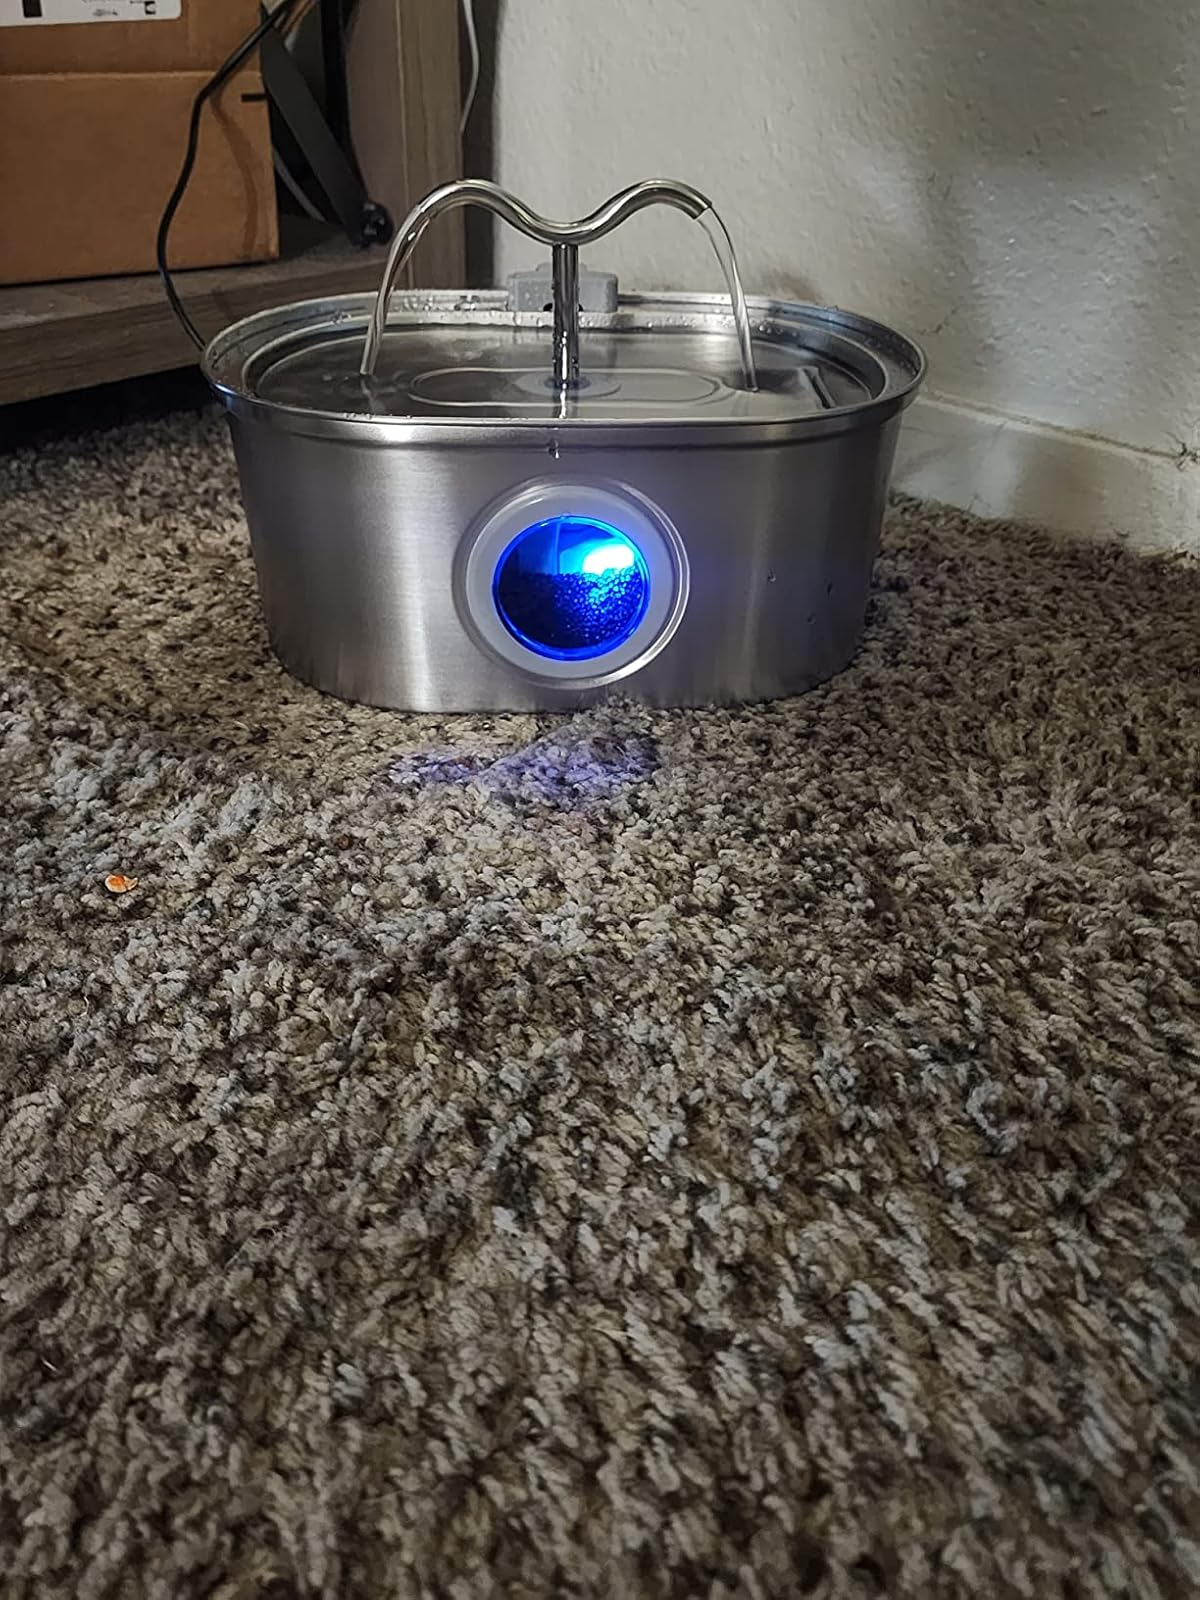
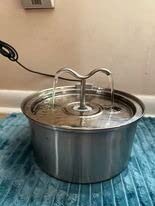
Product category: items_bowl
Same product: no